Strack Pond

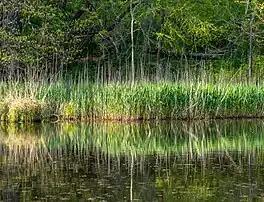
Strack Pond in 2020

Strack Pond is a glacial kettle pond located inside Forest Park, Queens, New York City. The pond was buried in 1966 and restored four decades later.